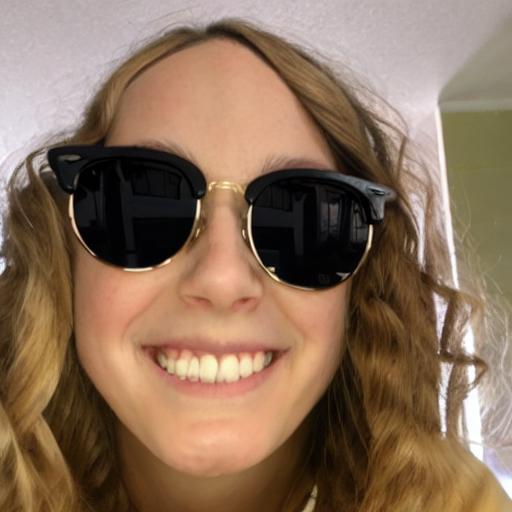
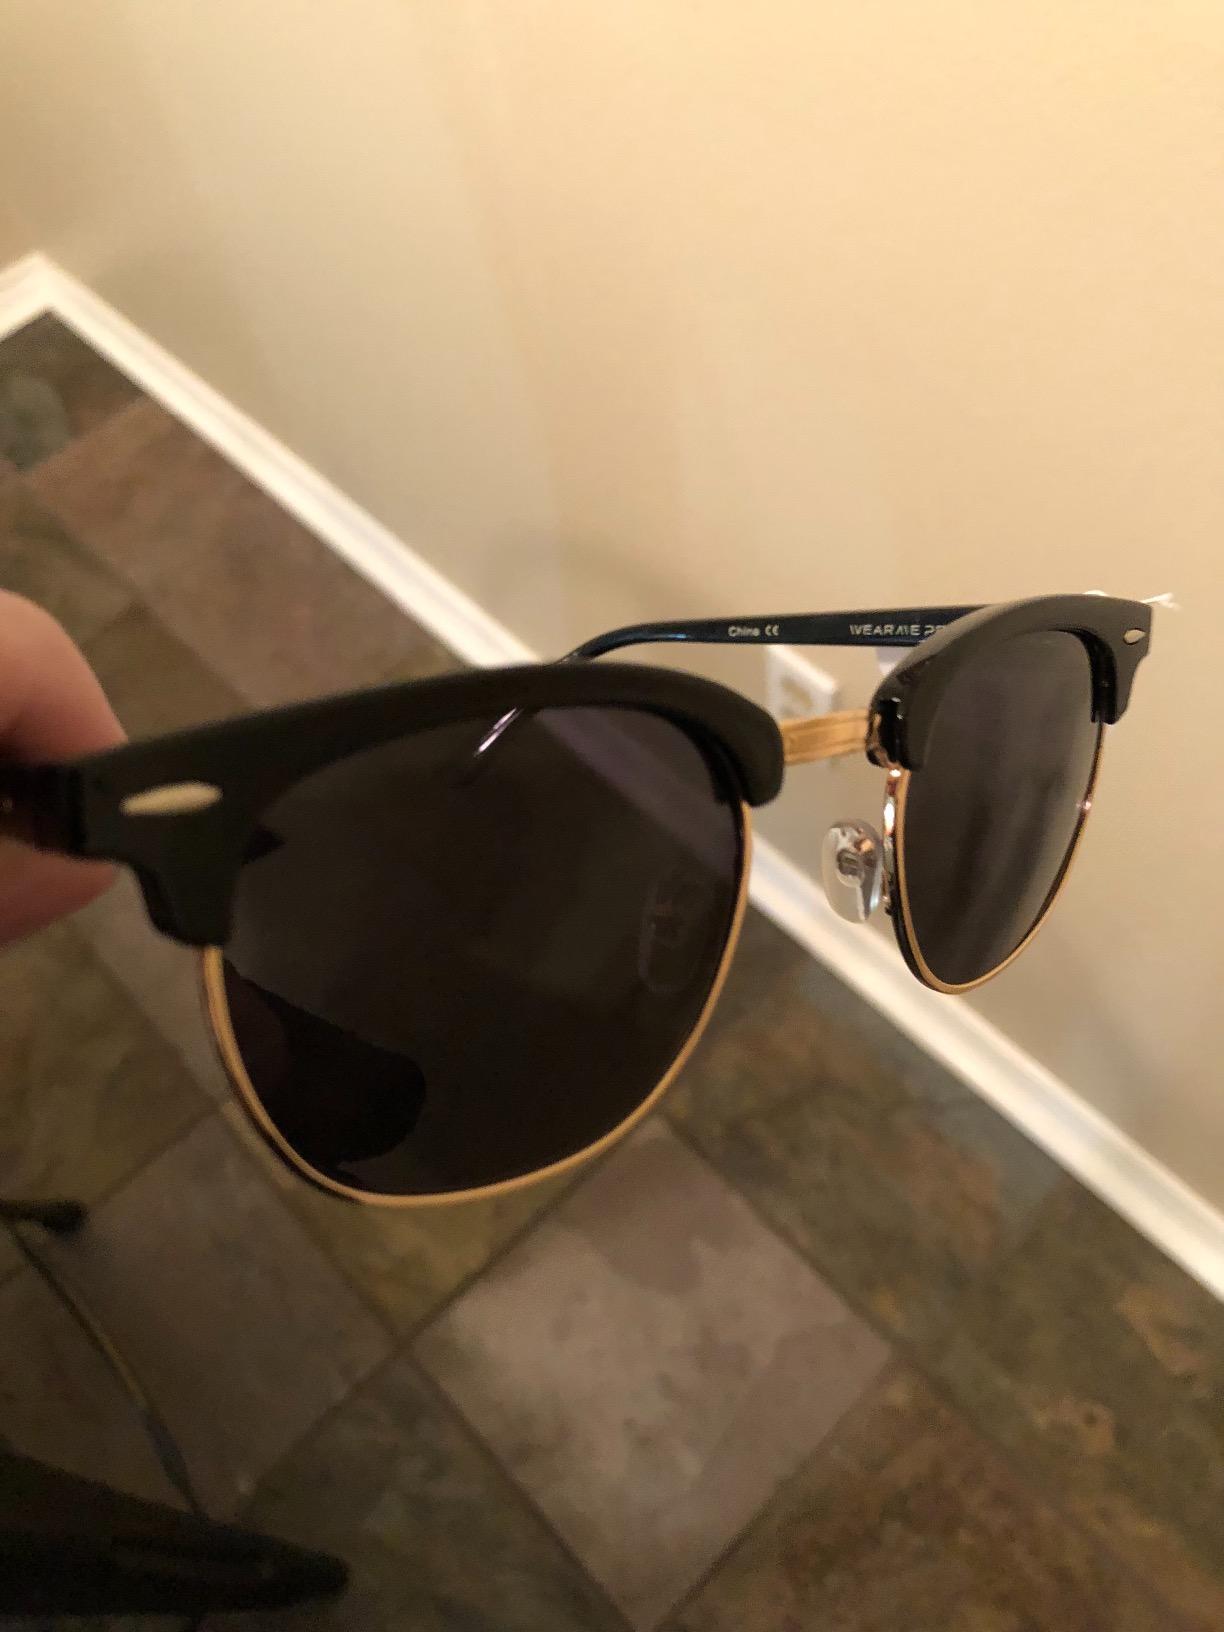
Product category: accessories_sunglasses
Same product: no